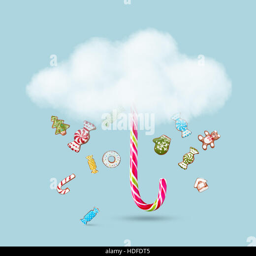
cloud and rain of candy and gingerbread cookies on a blue background